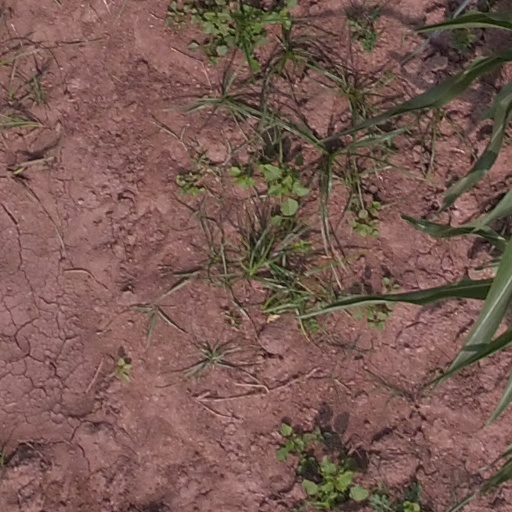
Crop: maize; corn